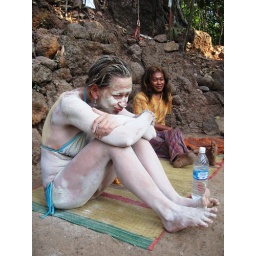
banjan tree in Arambol, India. Mudmasks can be found in the river on the way up there